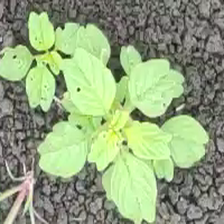
Weed species: Lamber_Quarter_plant(Chenopodium )